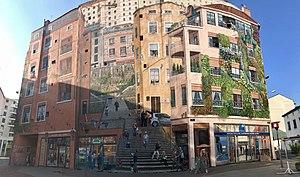
Mur des Canuts
Les canuts, prononcé [kany], étaient les ouvriers tisserands de la soie sur les machines à tisser. Les canuts se nomment eux-mêmes ouvriers de la fabrique. Au sein de la fabrique, ces hommes ou ces femmes sont parmi les plus considérés des ouvriers, ils sont les plus nombreux et gagnent les meilleurs salaires. Ils se trouvaient principalement dans le quartier de la Croix-Rousse à Lyon au XIXᵉ siècle.